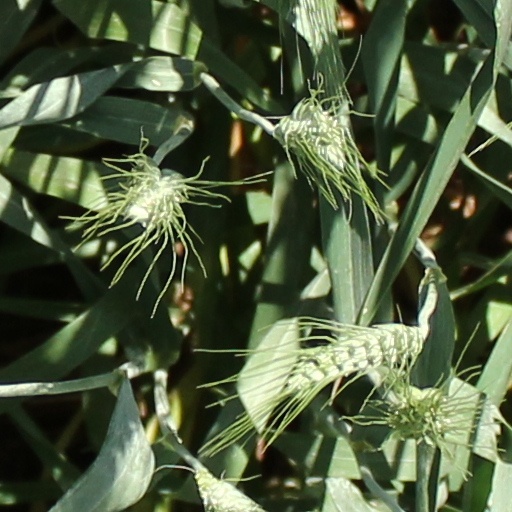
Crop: wheat